Donald Tapia

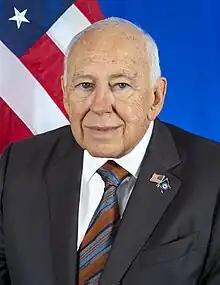

Donald Ray Tapia (born January 12, 1938) is an American businessman who served as the United States Ambassador to Jamaica from 2019 until 2021.